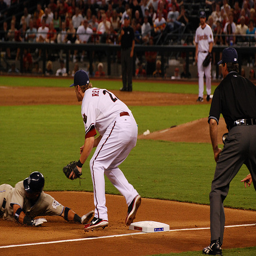
A man standing on top of a base holding a catchers mitt.
The baseball player is sliding into the base as another player is blocking it.
A man with a glove that is bending over.
a runner trying to reach the base and the baseman trying to get him out
a man trying to slide into a base but blocked by another man